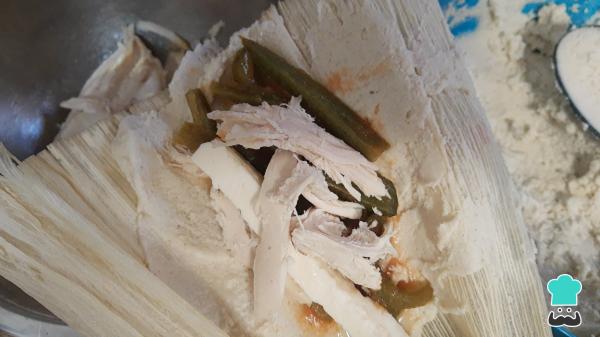
Ahora es momento de armar los tamales. Escoge una hoja, coloca una cucharada grande de masa distribuye por la hoja, luego agrega una porción de rajas, un poco de queso y no puede faltar una buena porción de pollo desmenuzado, repite el proceso para todos los tamales de rajas con pollo.